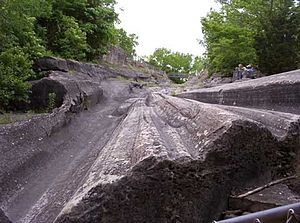
Skurestribe
Klippefurer, som er dannet under den seneste istid, på Kelleys Island, Ohio,USA.
Skurestriber eller istidsfurer er de ridser eller nedslibninger, som er skåret ned i klippegrunden ved den proces, der kaldes istidsabration. Skurestriber viser sig ofte som flere rette og parallelle furer, der afslører bevægelsen i gletsjerens sedimentfyldte bund. De store mængder af groft grus og kampesten, der føres frem under gletsjeren, giver den ruhed, som kan skabe furerne, og de finere partikler i morænematerialet skurer og polerer klippegrunden. De fleste skurestriber blev blotlagt, da gletsjerne trak sig tilbage efter det sidste istidsmaksimum eller efter den lille istid.